Apartment

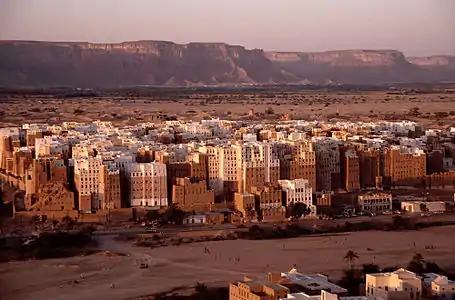
Mudbrick-made tower houses in Shibam, Wadi Hadhramaut, Yemen

Apartments may be available for rent furnished, with furniture, or unfurnished into which a tenant moves in with his own furniture. Serviced apartments, intended to be convenient for shorter stays, include soft furnishings and kitchen utensils, and maid service.